Chita Rivera

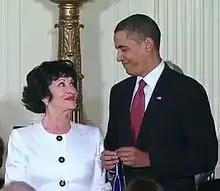
Rivera with President Barack Obama prior to receiving the Presidential Medal of Freedom, August 2009

In 1993, Rivera received Tony and Drama Desk awards for Best Leading Actress in a Musical for her dual portrayal of Aurora and Spider Woman in the musical "Kiss of the Spider Woman", written by Kander and Ebb. Rivera later participated in the London edition of Kander and Ebb's long-running revival of "Chicago", this time in the role of Roxie Hart. Rivera starred in the Goodman Theatre production of the musical "The Visit" (also by Kander and Ebb) as Claire Zachanassian in 2001. In 2002, she became a Kennedy Center Honoree. In 2003, Rivera returned to Broadway in the 2003 revival of "Nine" as Liliane La Fleur and received her eighth career Tony Award nomination (Best Featured Actress in a Musical) and fourth Drama Desk Award nomination (Outstanding Featured Actress in a Musical). She appeared with Antonio Banderas. She later appeared on the revival's cast album.